Vern Rumsey

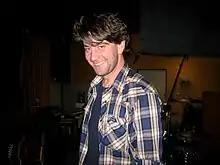
Rumsey in 2006. Photo by Conan Neutron.

Vernon Emmry Aldo Rumsey (January 24, 1973 – August 6, 2020) was an American musician. He is best known for his work as the bassist of the post-hardcore band Unwound, in which he was a co-founding member. He was also in the bands Long Hind Legs, Oslo, Fitz of Depression, and Witchypoo, and (in 2009) was playing in the band Flora v. Fauna.